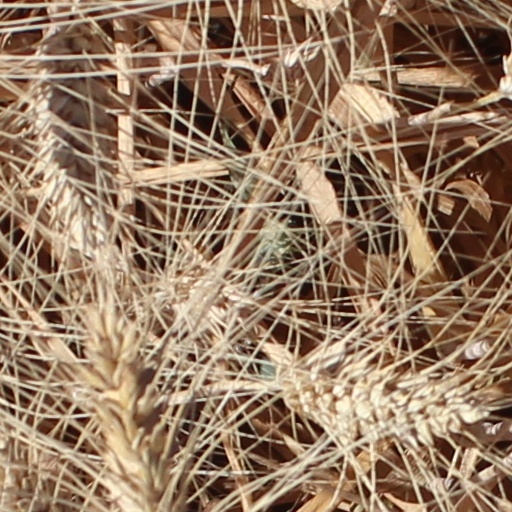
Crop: wheat